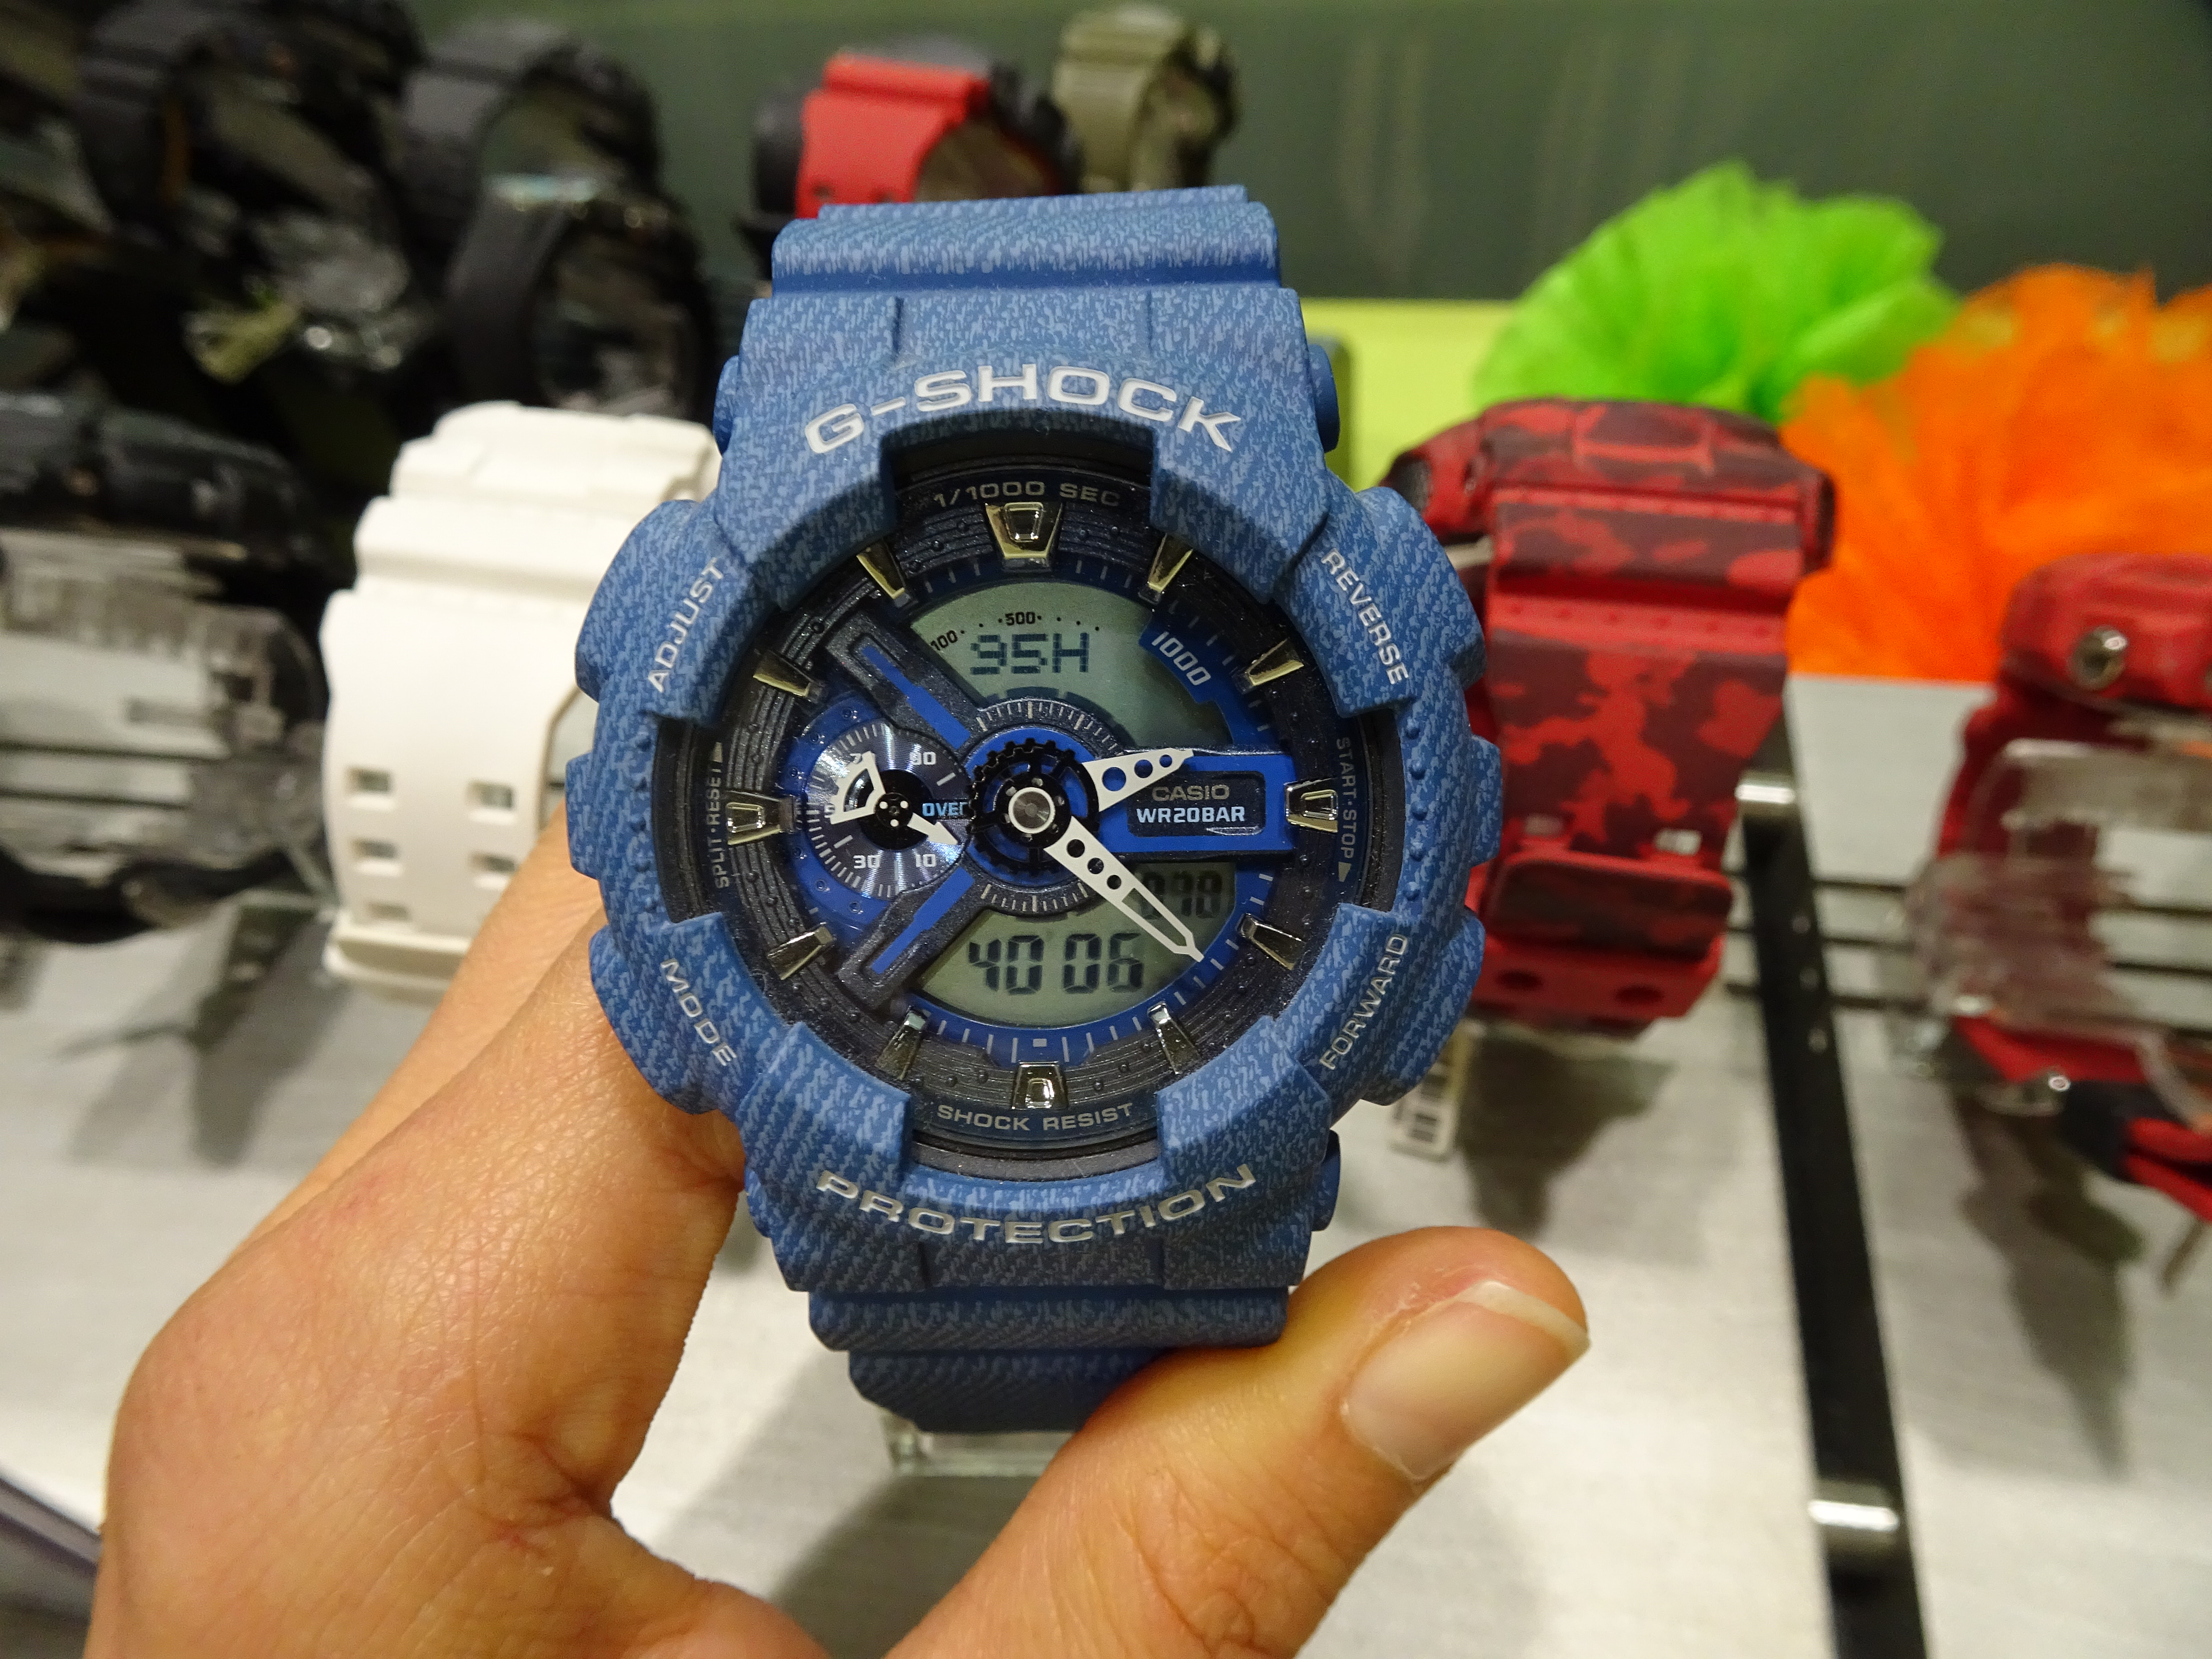
watch, hand, shop, blue, Analog watch, product, clock, watch accessory, wrist, electric blue, font, strap, Everyday carry, toy, fashion accessory, jewellery, engineering, titanium, metal, brand, number, glass, auto part, machine, circle, personal protective equipment